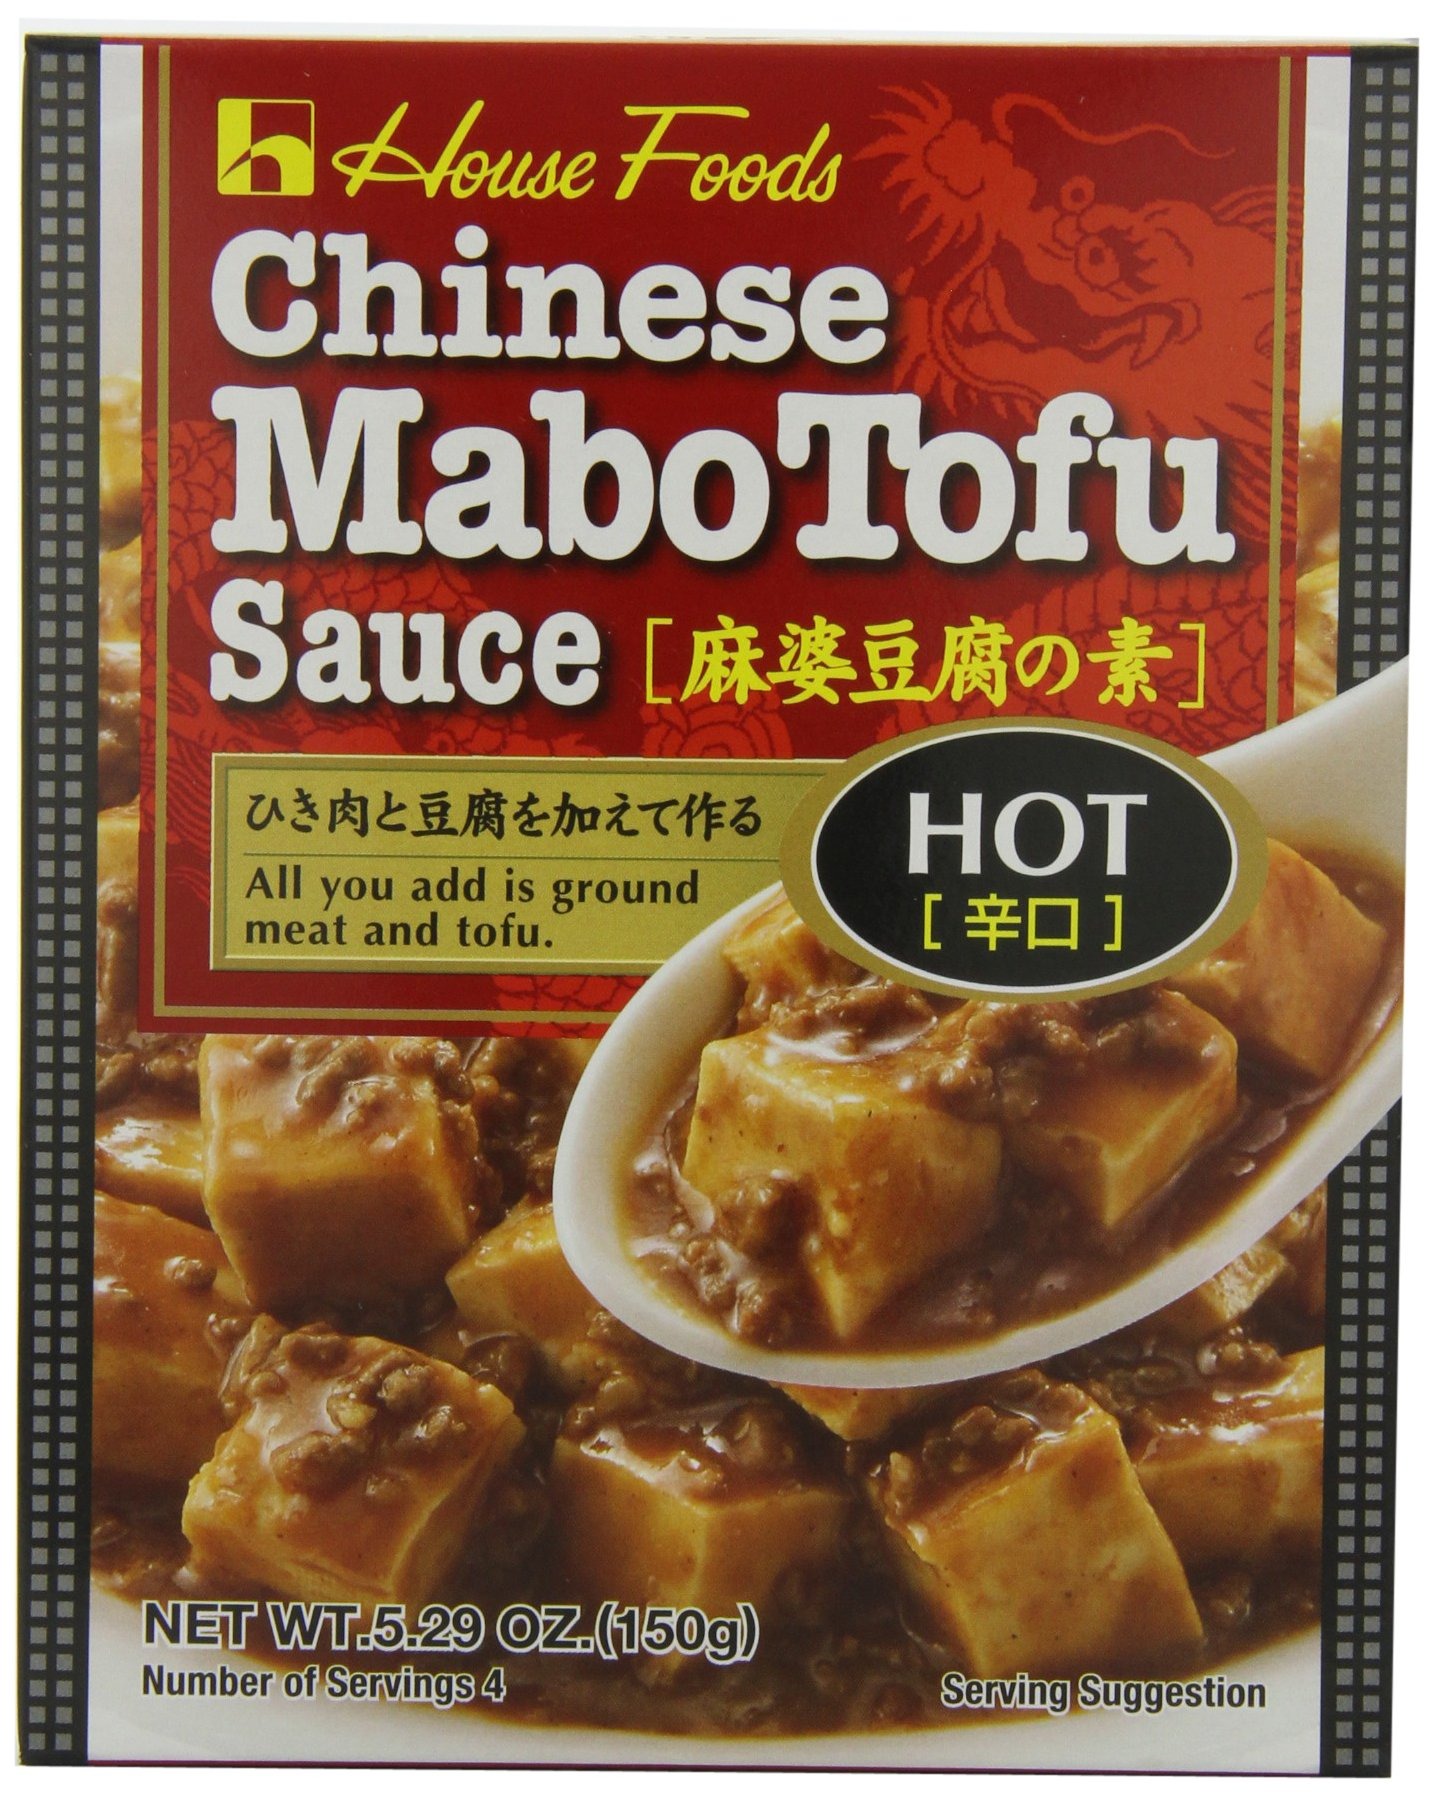
Item Name: House Foods Mabo Tofu Sauce Hot, 5.29 Ounce (Pack of 10)
Bullet Point 1: Simple and convenient
Bullet Point 2: Authentic Chinese taste
Bullet Point 3: Comes in mild, medium hot, and hot
Bullet Point 4: Made in Thailand
Value: 52.9
Unit: ounce

Price: 6.86